Marie Spartali Stillman

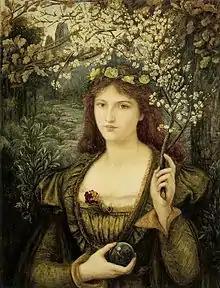
"Madonna Pietra Degli Scrovigni", 1884

David Elliott lists more than 170 works in his book. The following are the better-known works, as determined by their mention in other books which discuss the artist.